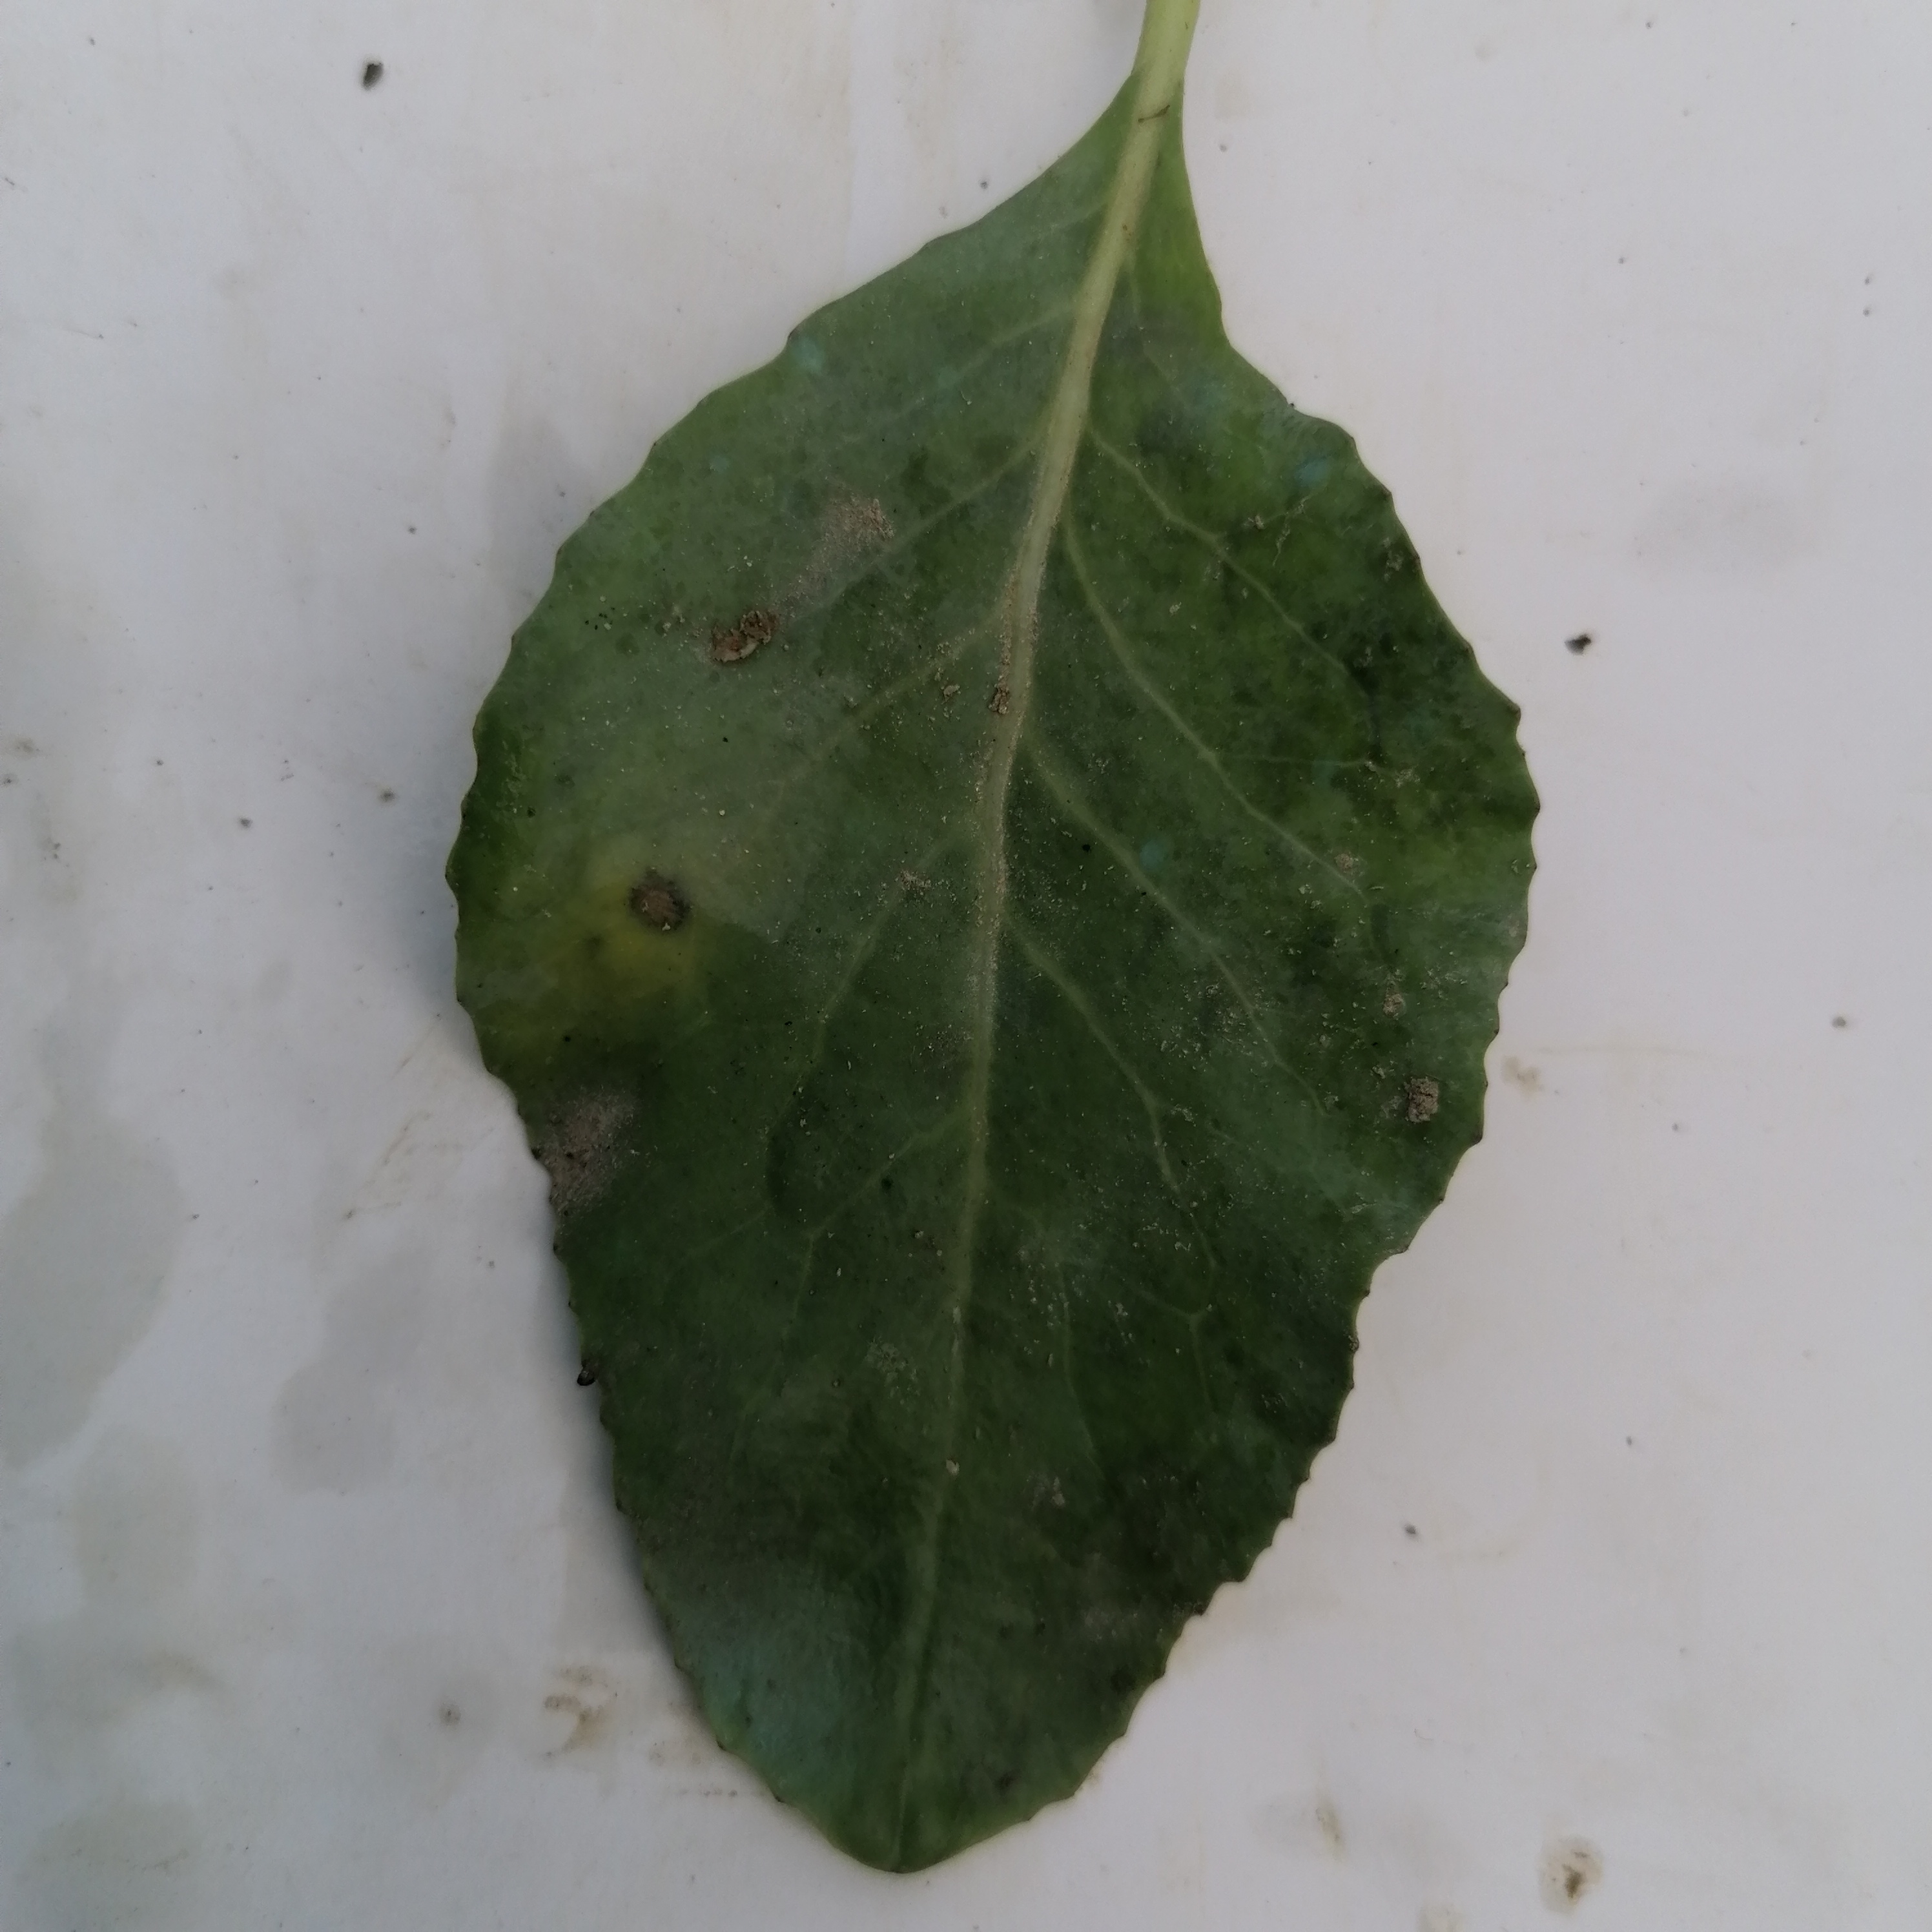
Label: Black Rot